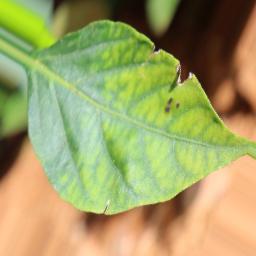
Label: mites_and_trips